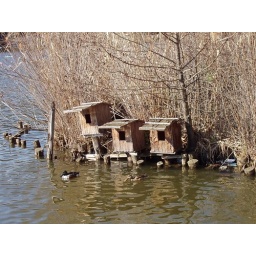
duck houses on the edges of inogashira park in kichijyouji, tokyo, japan.